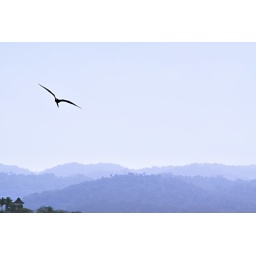
Blue hills curve into the horizon as birds play over the beach on our first morning in Sayulita.